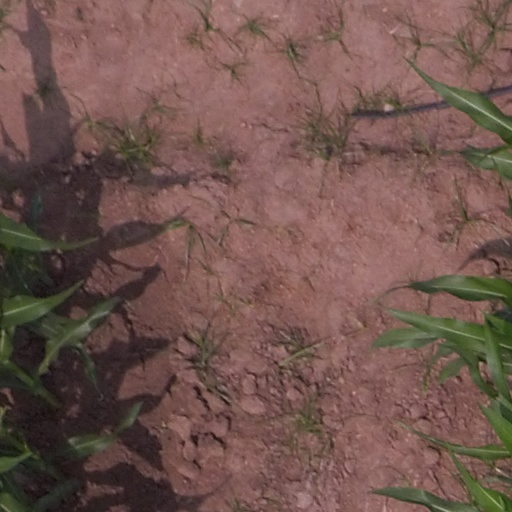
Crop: maize; corn